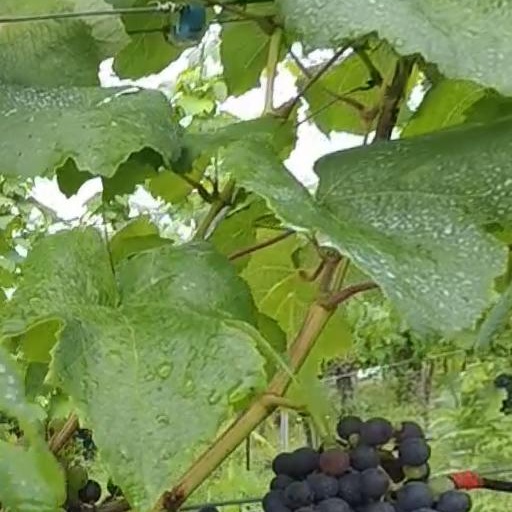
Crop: grape